Le nozze di Figaro (Georg Solti recording)

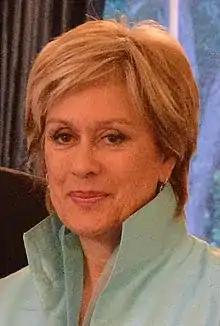
Dame Kiri Te Kanawa

J. B. Steane reviewed the album on LP in "Gramophone" in April 1983. "In this "Figaro"", he wrote, "all is well and much is magnificent". Never, in all his many years of opera-going, had he heard a Countess as good as Kiri Te Kanawa's. Lucia Popp's Susanna was "delicious", and Frederica von Stade as Cherubino was as "delectable" as her colleagues. Thomas Allen's Count had "plenty of amorous honey" in his voice, and the tone of Samuel Ramey's Figaro had commendable "firmness and body" from his lowest notes to his highest. The chorus was "fresh voiced and precise", the London Philharmonic Orchestra "alert and sensitive" and the engineering first class.